Postcard

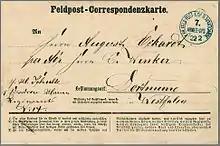
"Feldpost-Correspondenzkarte" used during the Franco-Prussian War of 1870

Cards with messages have been sporadically created and posted by individuals since the beginning of postal services. The earliest known picture postcard was a hand-painted design on card created by the writer Theodore Hook. Hook posted the card, which bears a Penny Black stamp, to himself in 1840 from Fulham (part of London). He probably did so as a practical joke on the postal service, since the image is a caricature of workers in the post office. In 2002 the postcard sold for a record £31,750.